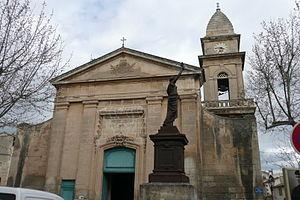
Eglise à Fontvieille.
Fontvieille est une commune française située dans le département des Bouches-du-Rhône en région Provence-Alpes-Côte d'Azur.